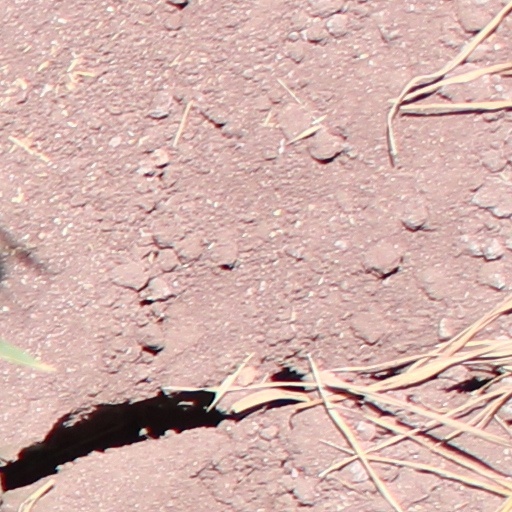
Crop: wheat